Sárkány (mythology)

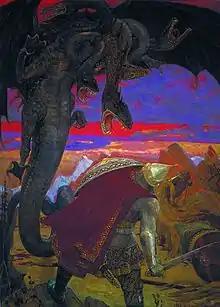
A "Sárkány" with numerous heads

A sárkány ("dragon") is a legendary monster found in Hungarian mythology. It usually appears as a scaly, winged, reptilian beast, but in some cases it could be a mixture of other beings.